Reconstruction from projections

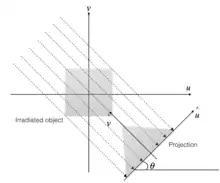
Collimated beam scanning geometry

Given the projection-slice theorem, formula_18,the slice of the Fourier transform of formula_6 at angle theta, is equivalent to formula_20, the Fourier Transform of the projection formula_14. Therefore, the unknown formula_6 can be obtained from its Fourier transform by means of the Fourier transform inversion integral